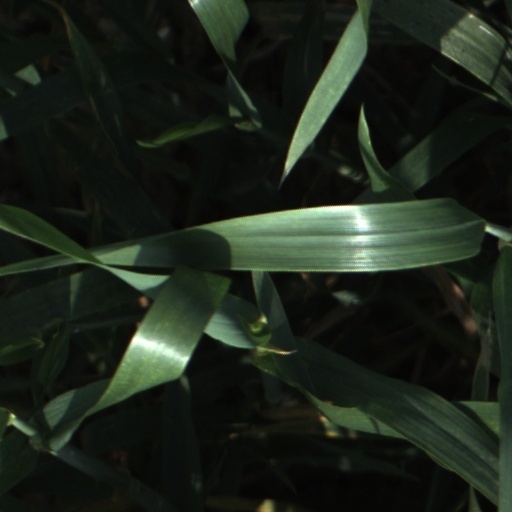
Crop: wheat